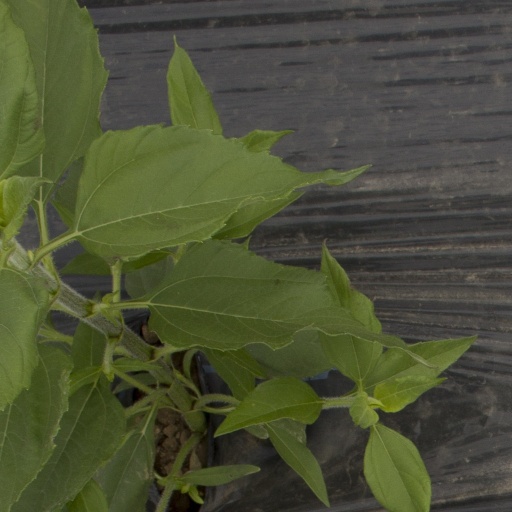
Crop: Jerusalem artichoke